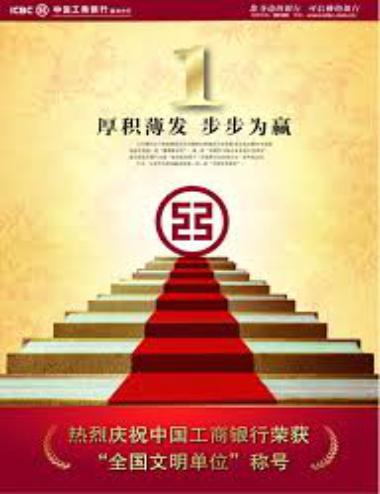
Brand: icbc-3
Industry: Others